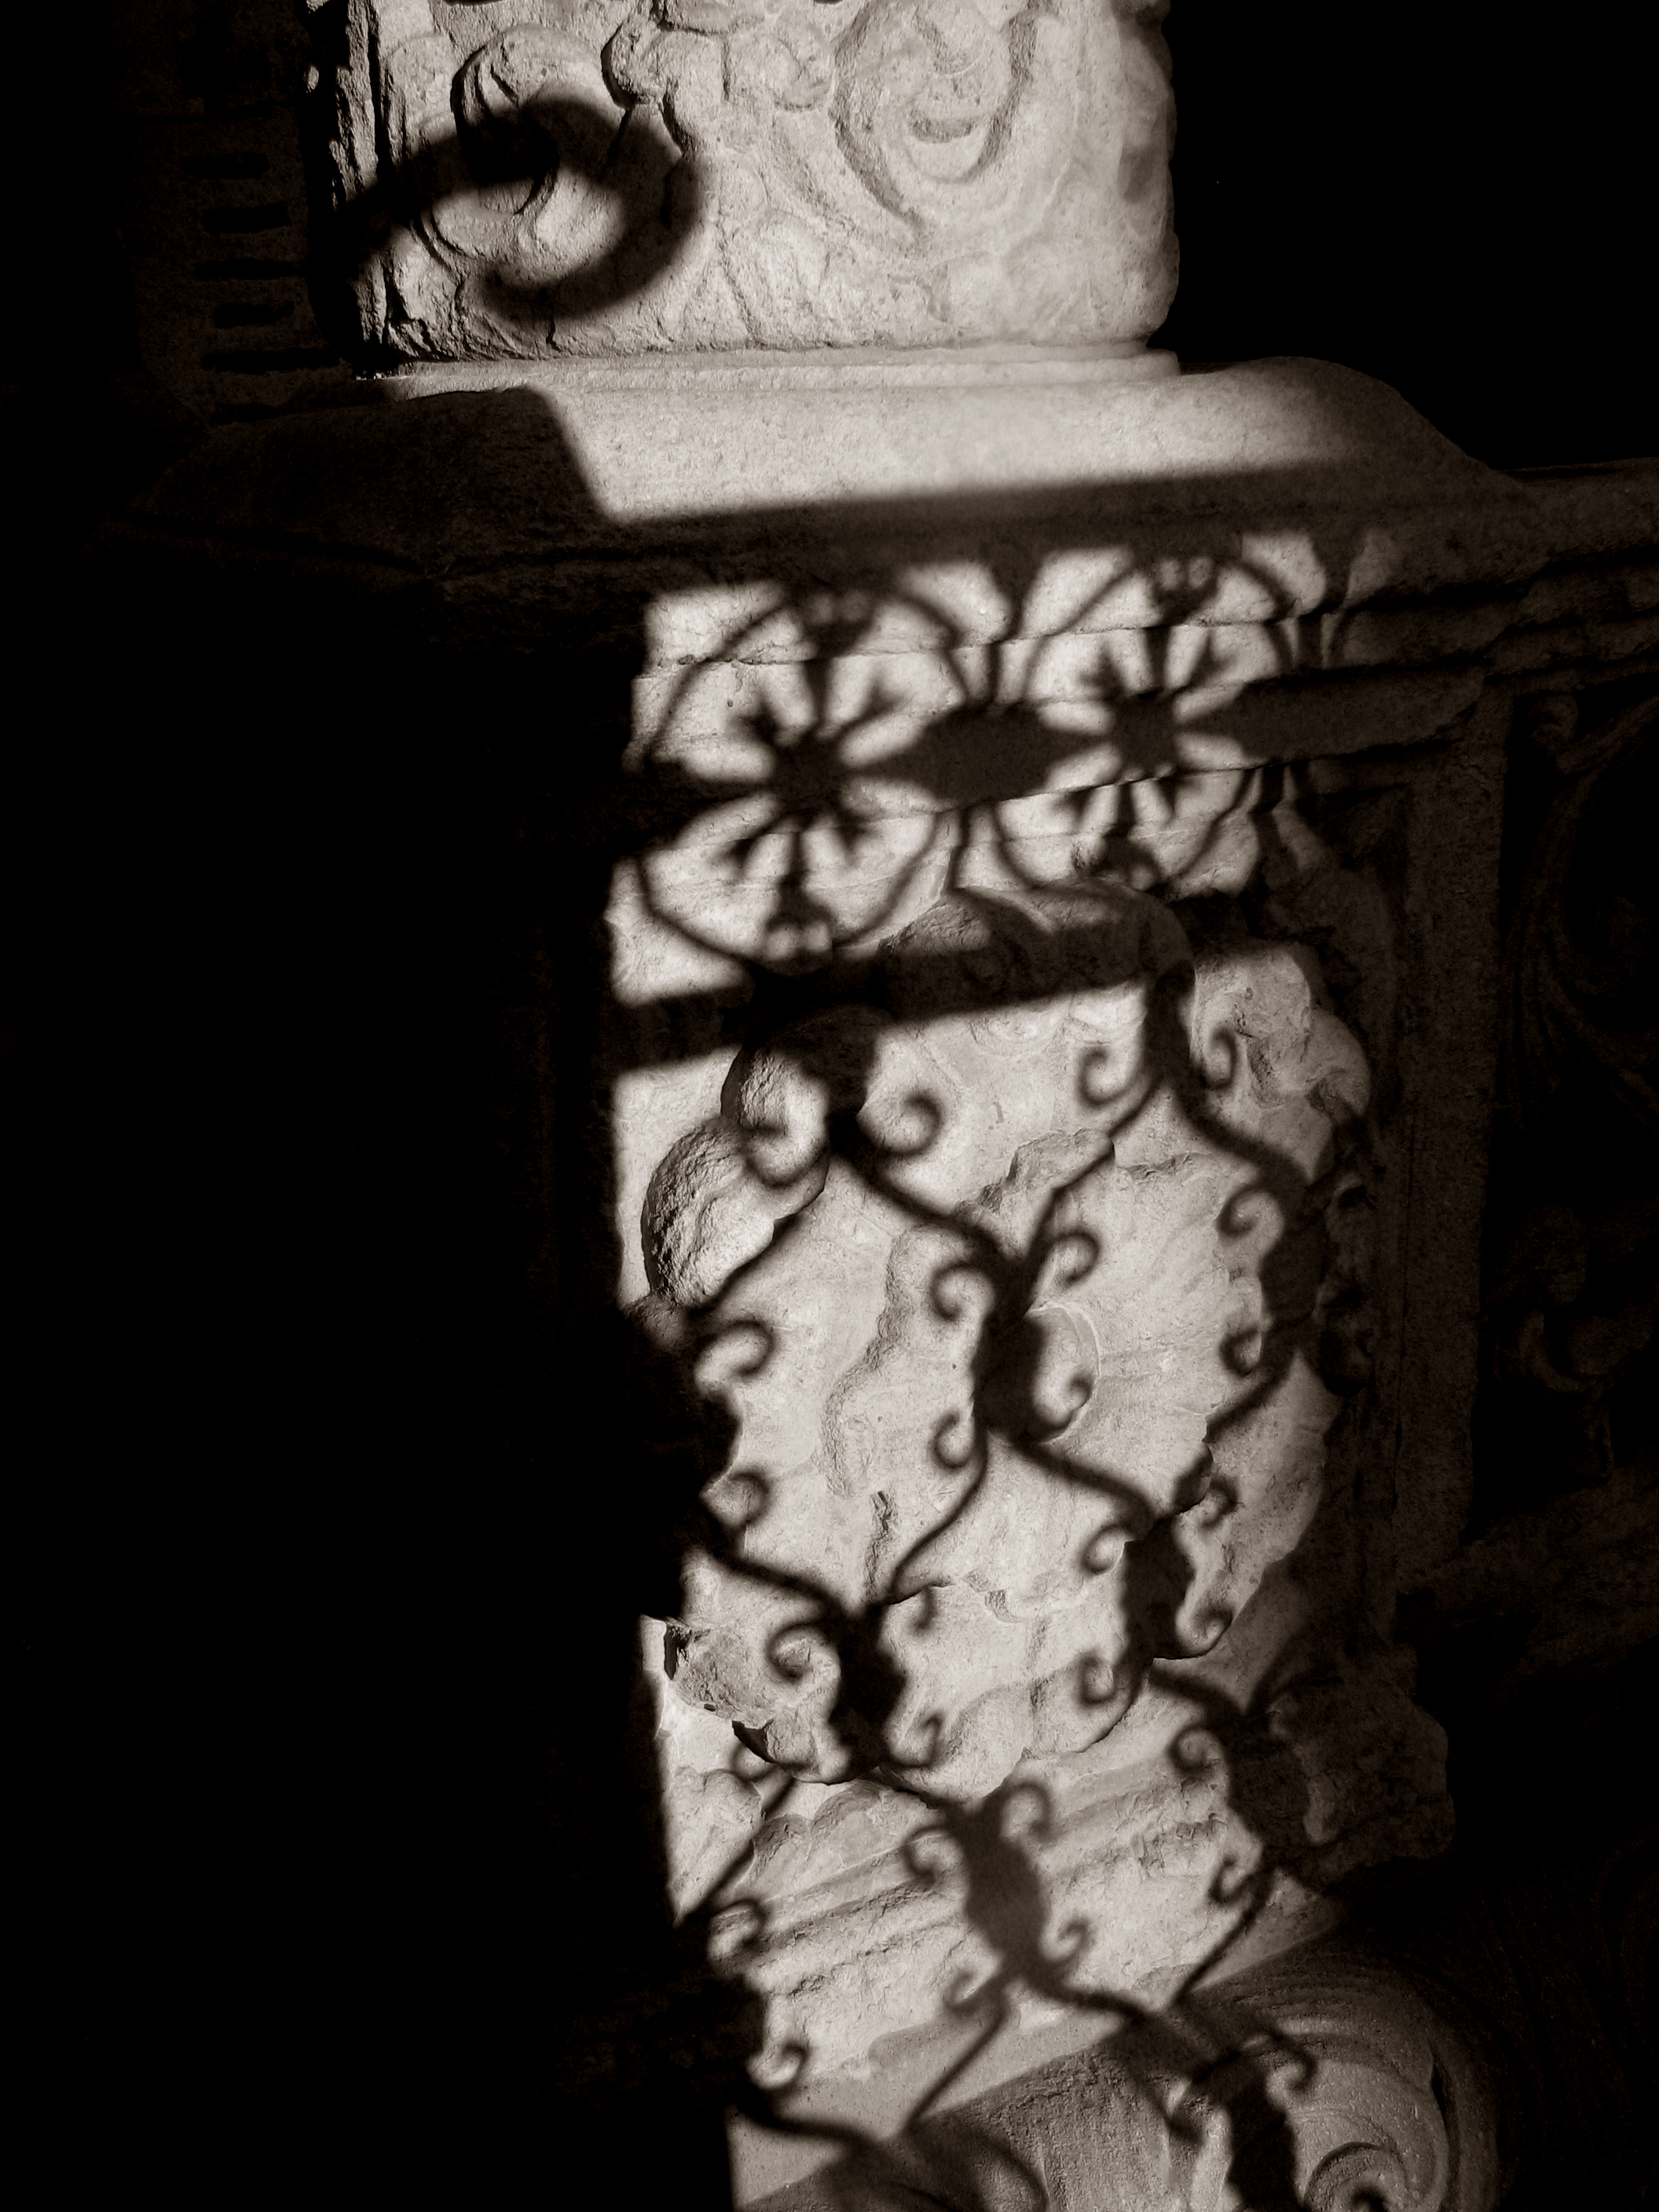
light, black and white, architecture, white, photography, building, photo, europe, religion, darkness, church, black, monochrome, christian, lighting, photos, religious, free, art, cool image, de, churches, fotografie, christianity, romana, orthodox, eastern, carving, romania, bor, biserica, arhitectura, orthodoxy, romanian, ortodoxa, ortodox, ortodoxia, ortodoxie, cretinism, cretin, ecclesiastical, bisericeasc, cladire, edificiu, stavropoleos, monochrome photography